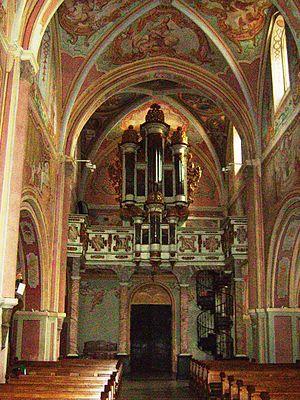
L'abbaye de Wąchock est une abbaye cistercienne en activité, située dans la ville éponyme, au centre de la Pologne.